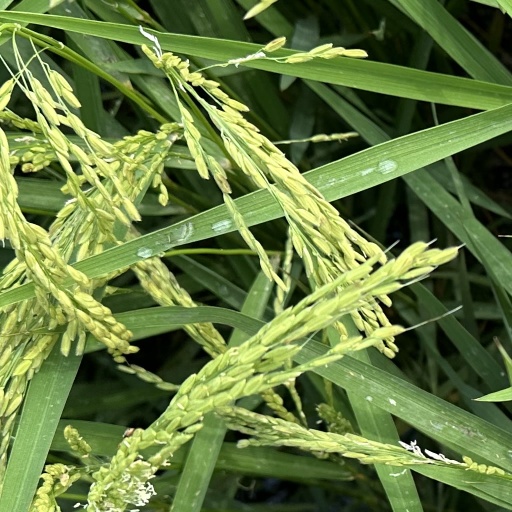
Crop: rice